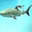
Label: shark